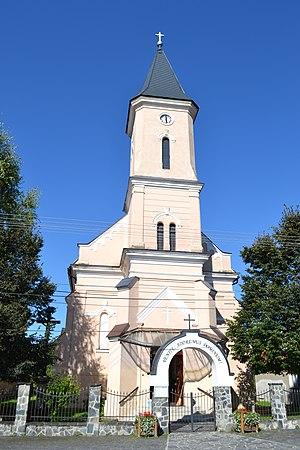
Radzovce est un village de Slovaquie situé dans la région de Banská Bystrica.